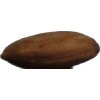
Label: almonds